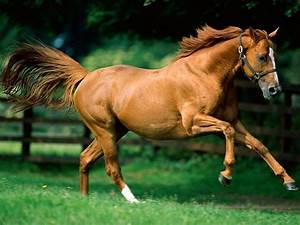
Label: cavallo